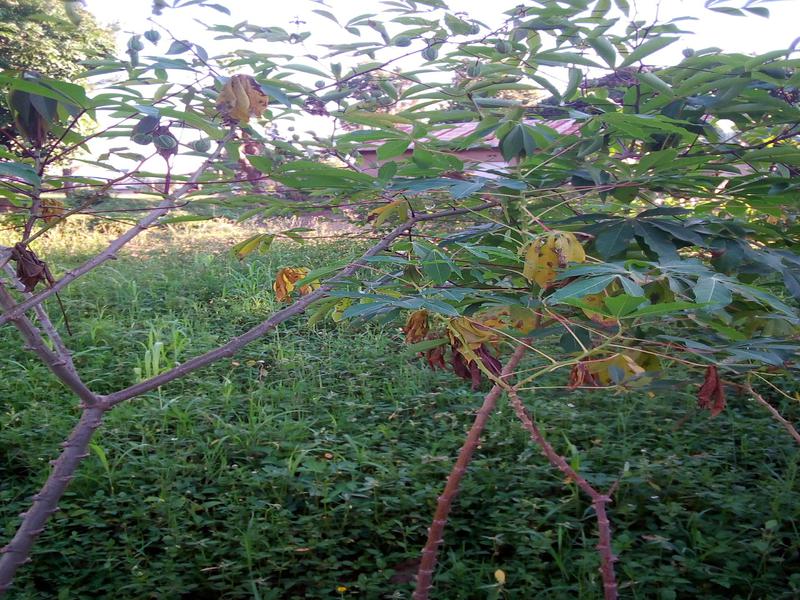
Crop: cassava
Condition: healthy